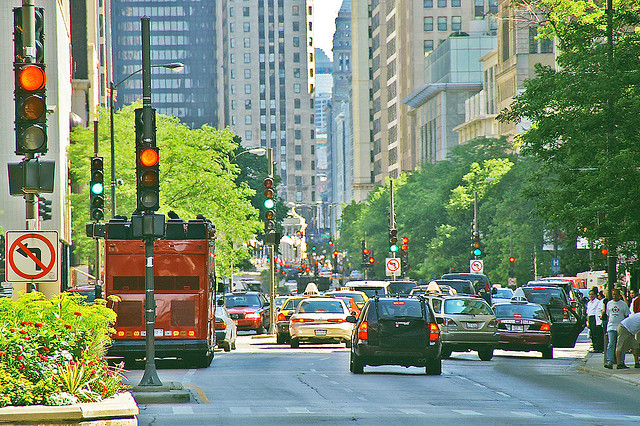
A busy city street with cars and a double decker bus